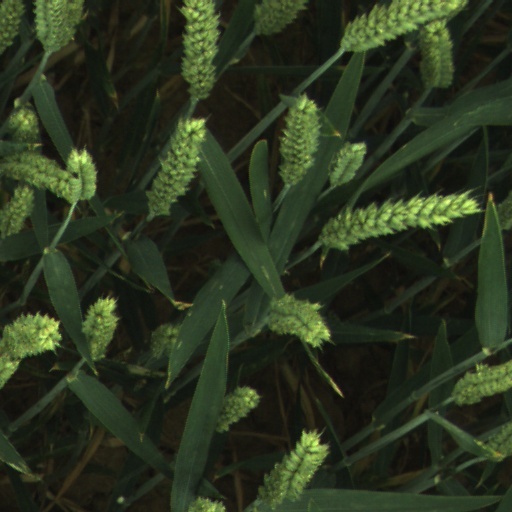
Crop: wheat